Human bycatch

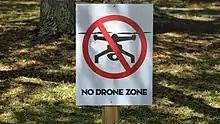
Signage prohibiting drone use

In the United States, the FAA regulations on drones only pertain to the physical safety of airspace and everything under it. Privacy regulation is not within the realm of the FAA; that is for state and local governments to decide. Drone regulations vary by country, by state, by region, and, in some cases, further, by city. In addition, many preserves, and all national parks, such as the Golden Gate National Recreation Area in California, do not allow drone use. Drone operators can download an app developed by the FAA called B4UFLY, which compiles the local laws and do not fly zones and makes them easily accessible, so an operator may clearly know where it is legal to operate their drone.